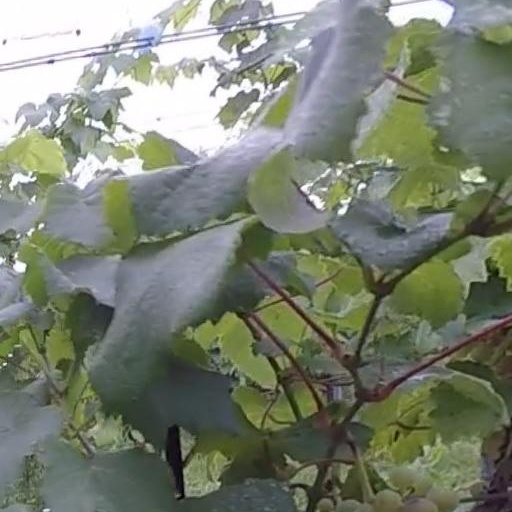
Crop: grape